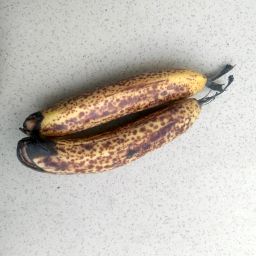
Fruit: Banana
Quality: Bad